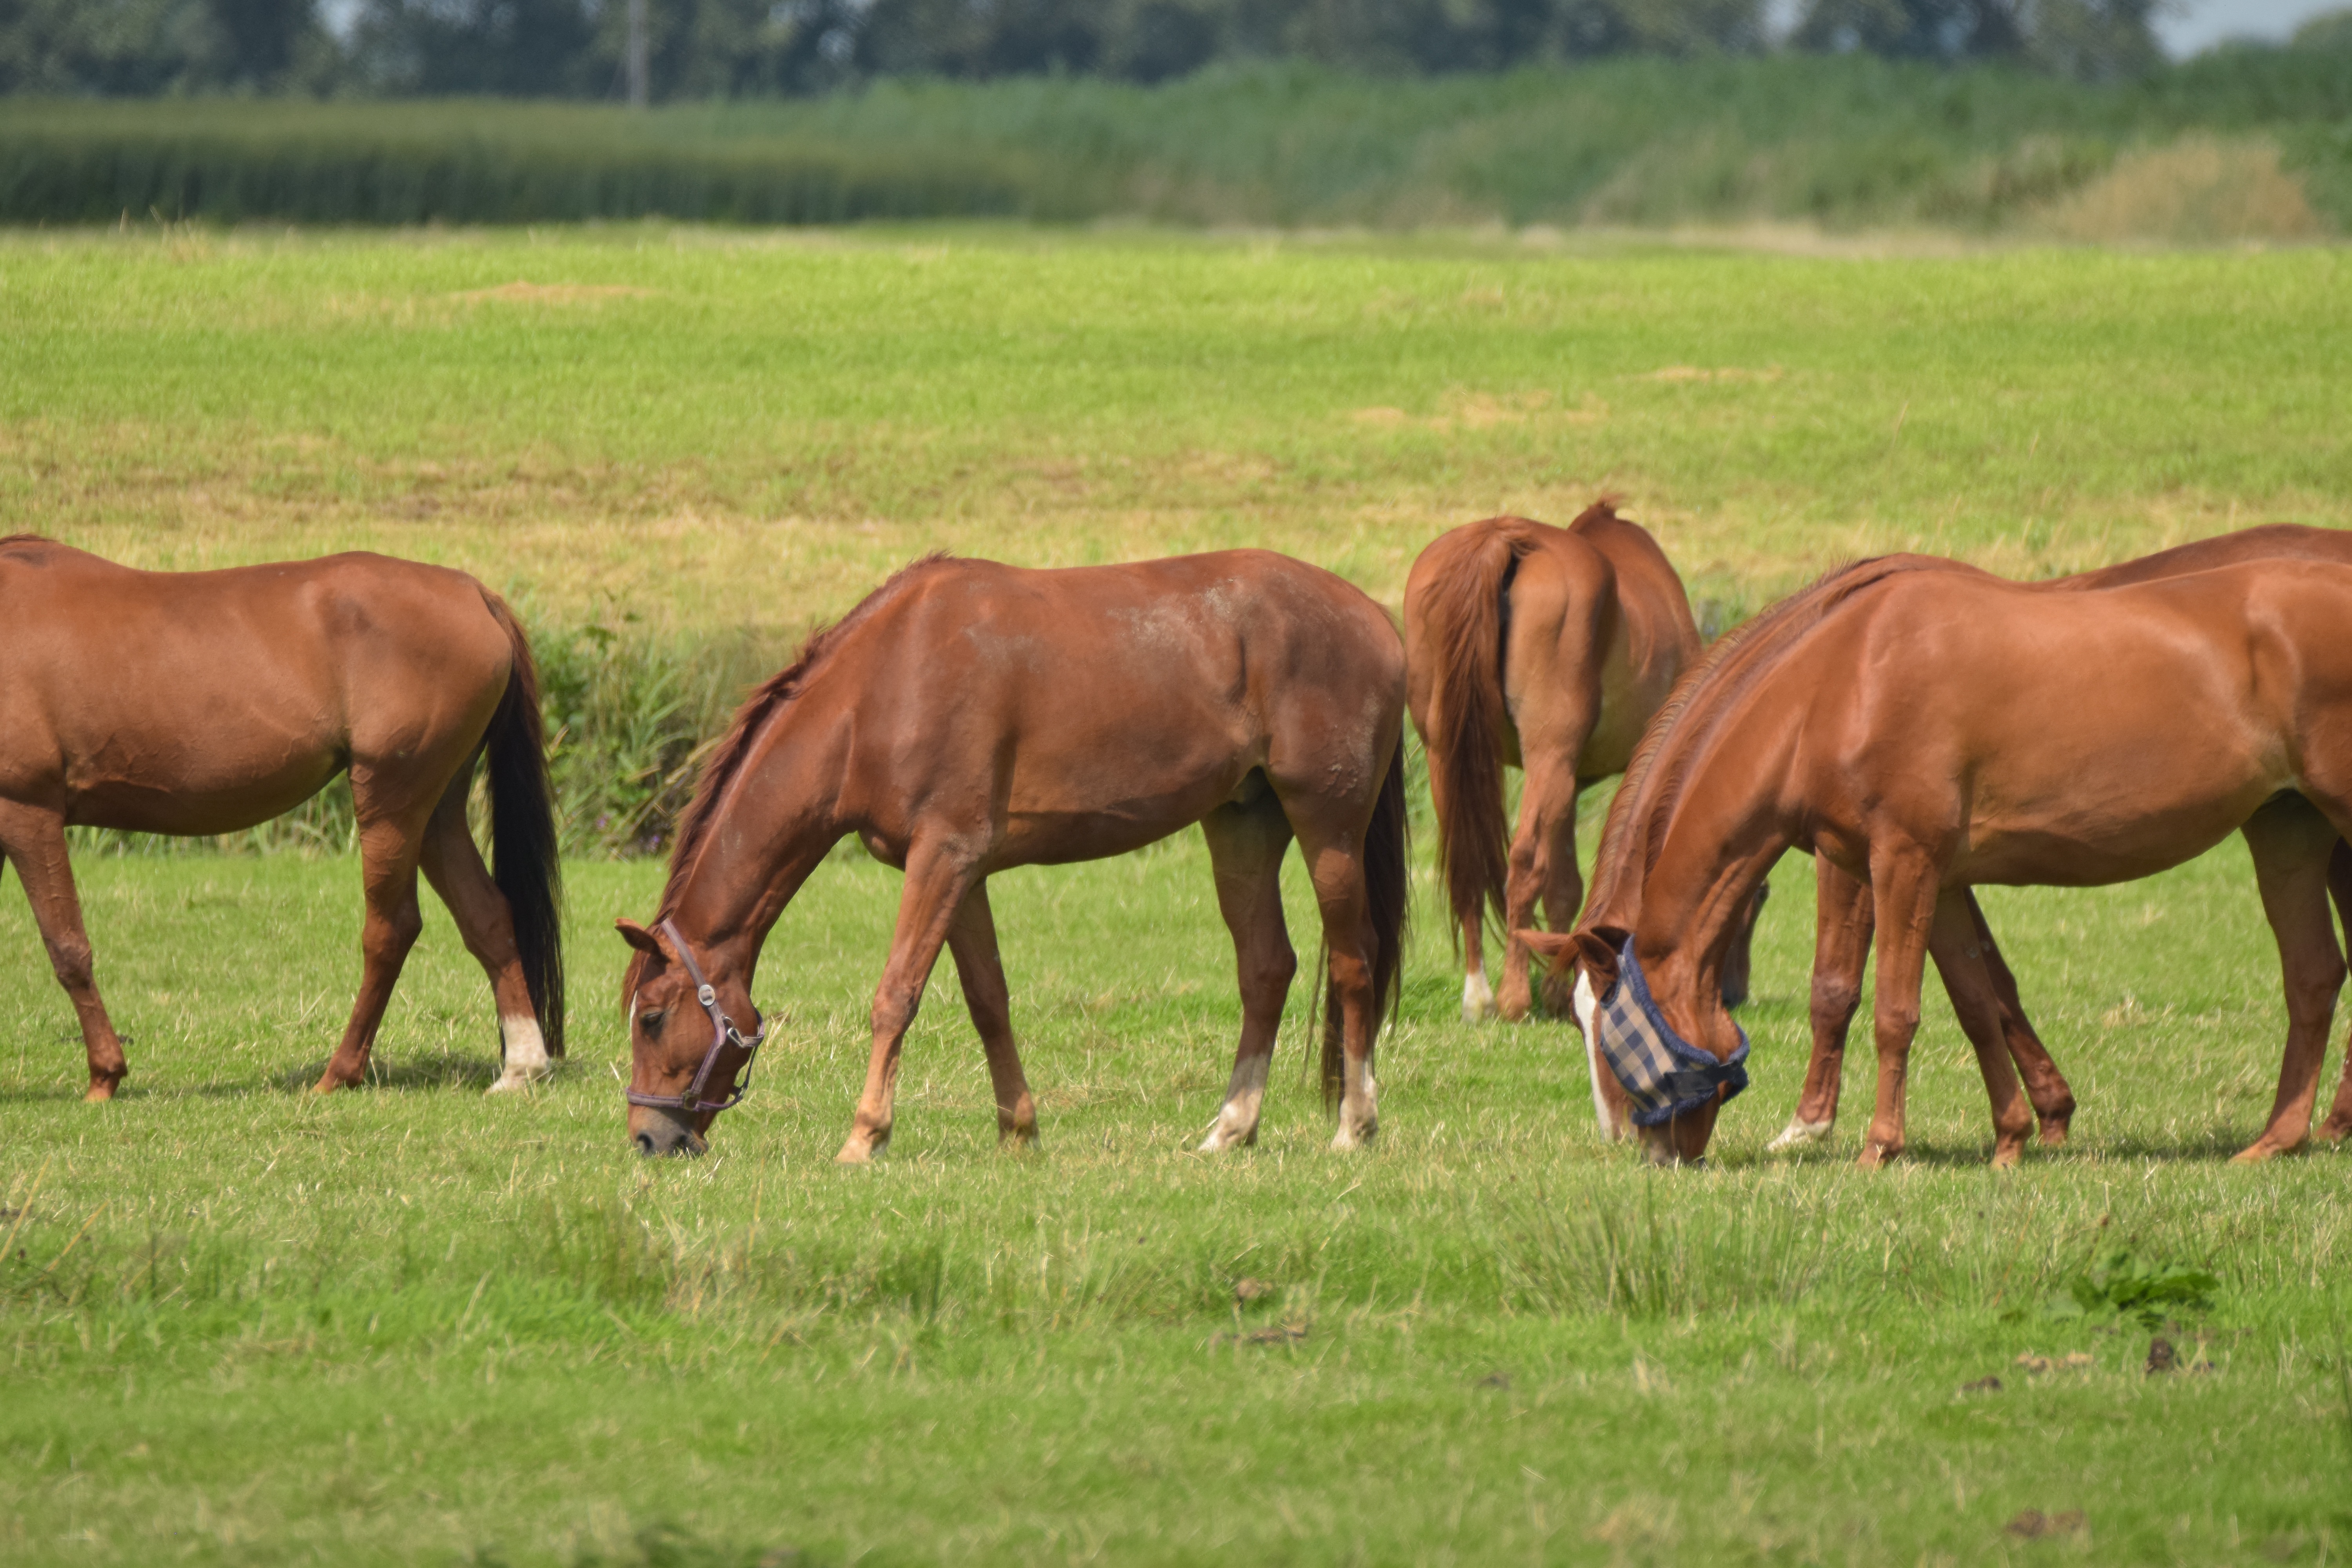
nature, grass, field, meadow, prairie, animal, flock, herd, pasture, grazing, ranch, horse, mammal, stallion, mane, fauna, plain, graze, horses, grassland, mare, coupling, habitat, foal, ecosystem, colt, steppe, light brown, trail riding, natural environment, horse like mammal, mustang horse